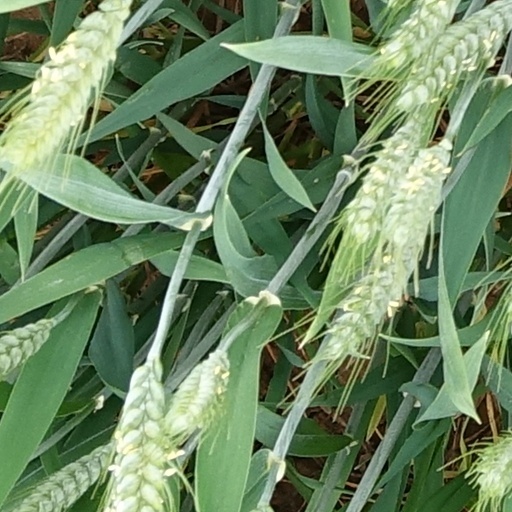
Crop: wheat